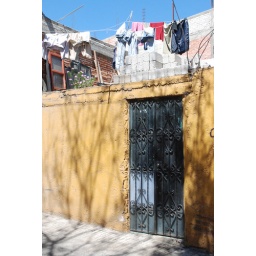
026 laundry over yellow wall